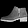
Label: Ankle boot